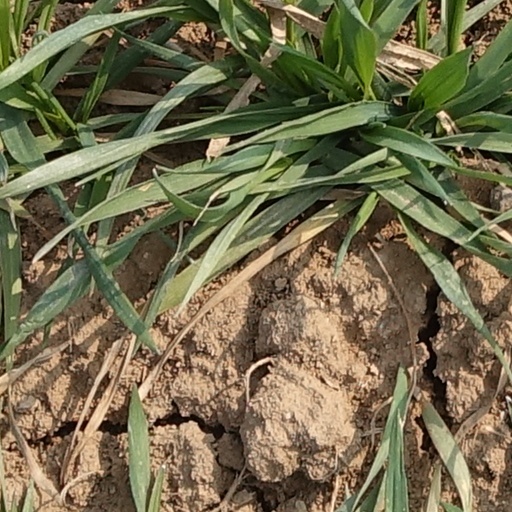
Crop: wheat